Péter Medgyessy

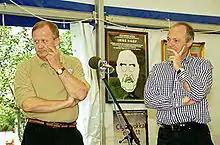
Medgyessy and SZDSZ leader Gábor Kuncze, 3 October 2001

The MSZP nominated him as their non-partisan candidate for prime minister during the seventh congress of the party in June 2001, after Németh and MP Sándor Nagy had withdrawn from nomination. The party won the 2002 elections against Fidesz and incumbent Prime Minister Viktor Orbán by a small majority, and on 27 May 2002, the Hungarian Parliament elected Medgyessy as the new Prime Minister of Hungary.